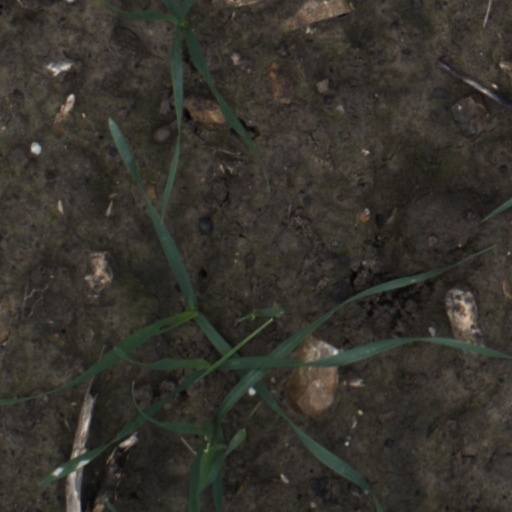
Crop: wheat